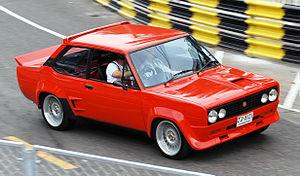
La Fiat 131 Abarth Rally est une voiture de rallye créée sous la responsabilité des ingénieurs d'Abarth sur la base de la berline Fiat 131 de série. Ce modèle particulier sera produit entre octobre 1975 et mars 1976 à 400 exemplaires pour pouvoir être homologué en Groupe 4.